The Mystery of the Vanishing Treasure

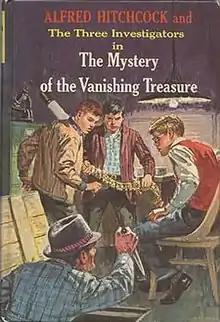
First edition (publ. Random House)

The Mystery of the Vanishing Treasure is an American juvenile detective novel written by Robert Arthur, Jr. It is the fifth book in the "Three Investigators" series.